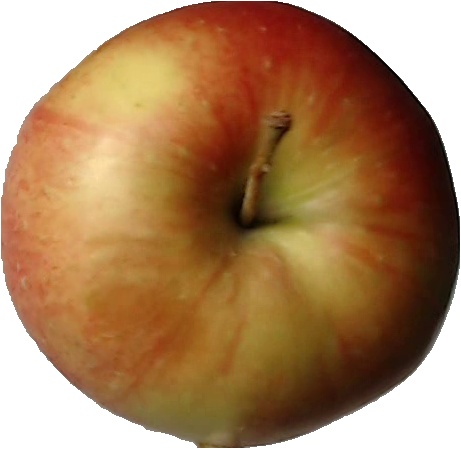
Label: apple_red_2